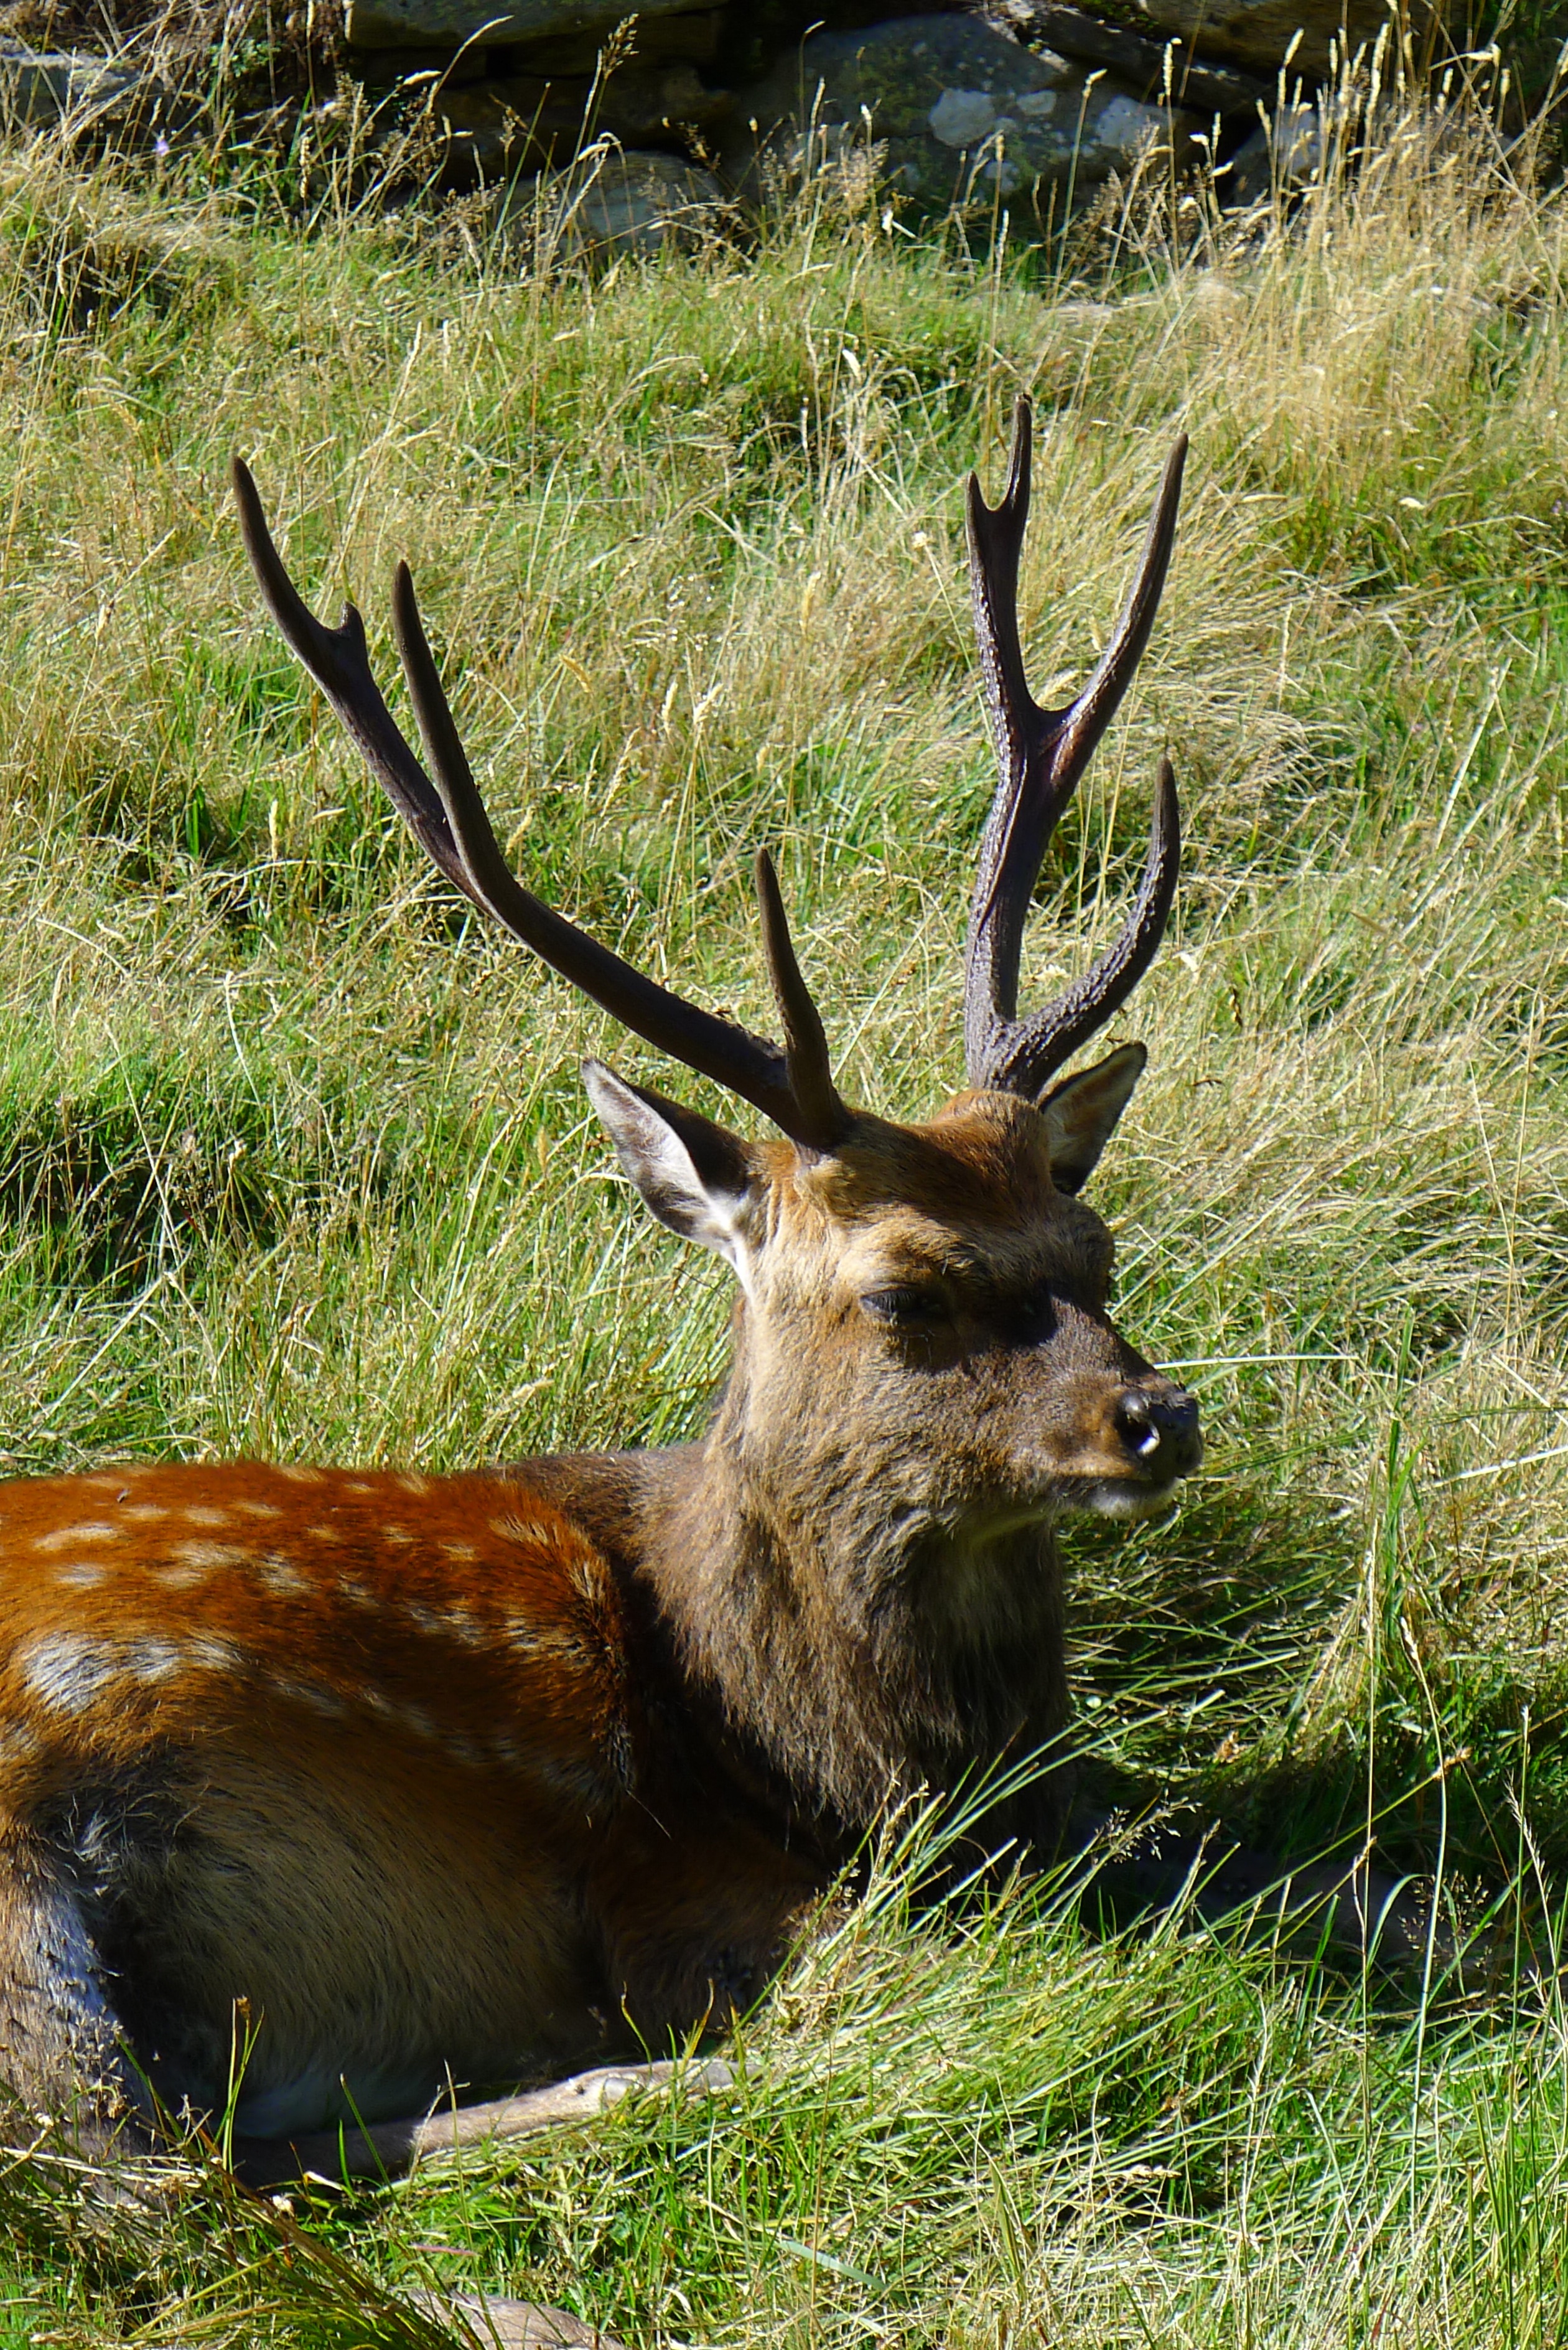
wildlife, deer, horn, mammal, fauna, animals, vertebrate, elk, white tailed deer